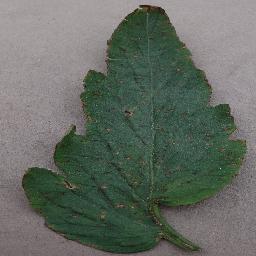
Label: Tomato___Bacterial_spot